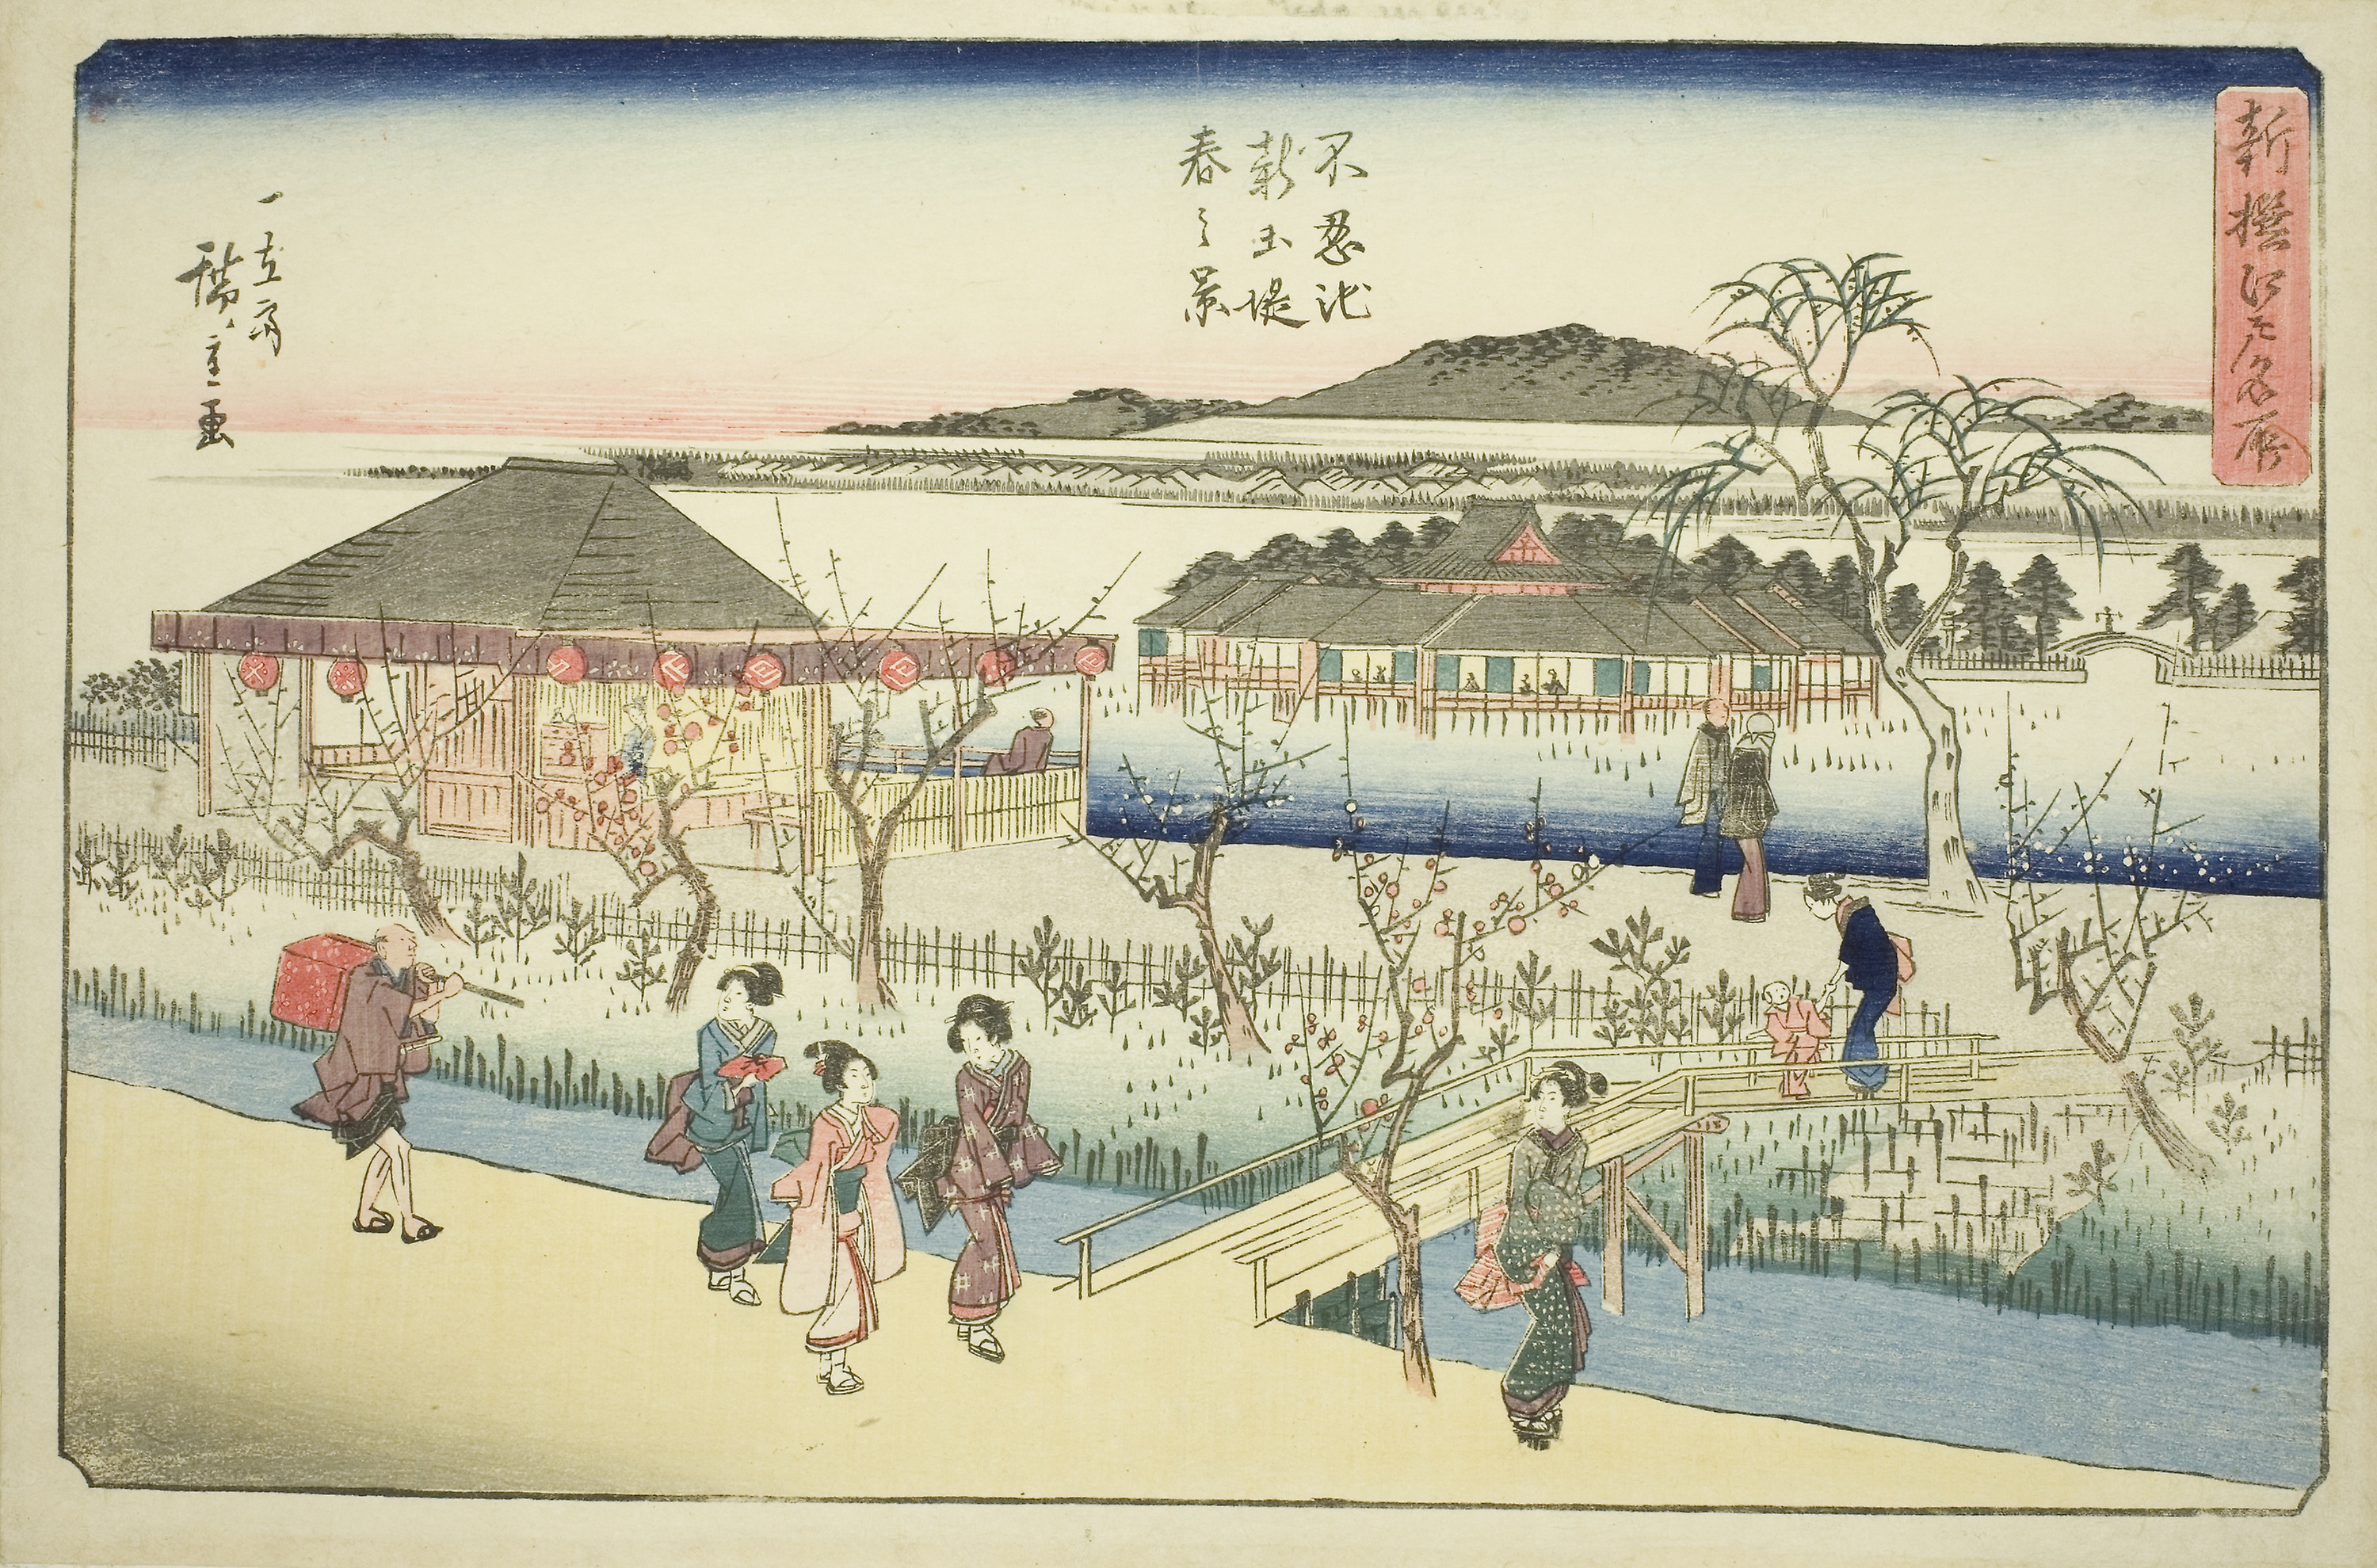
illustration, paper product, art, paper